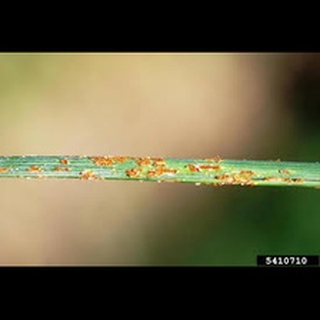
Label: wheat_black_rust